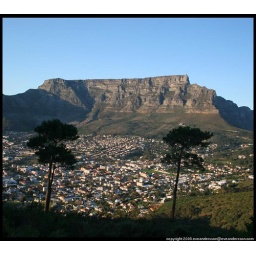
Table mountain one of big mountains in South Africa.IS situated in cape Town,Western cape.